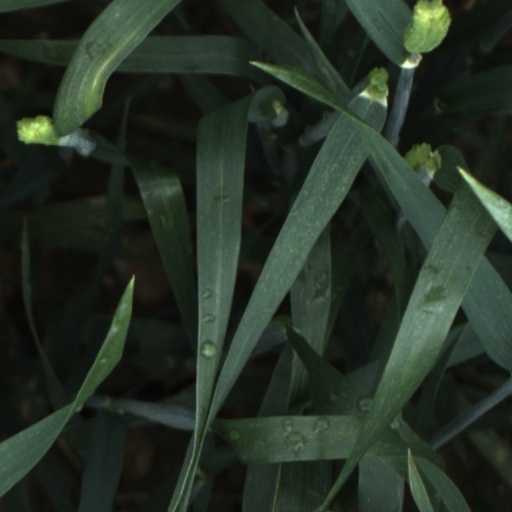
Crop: wheat